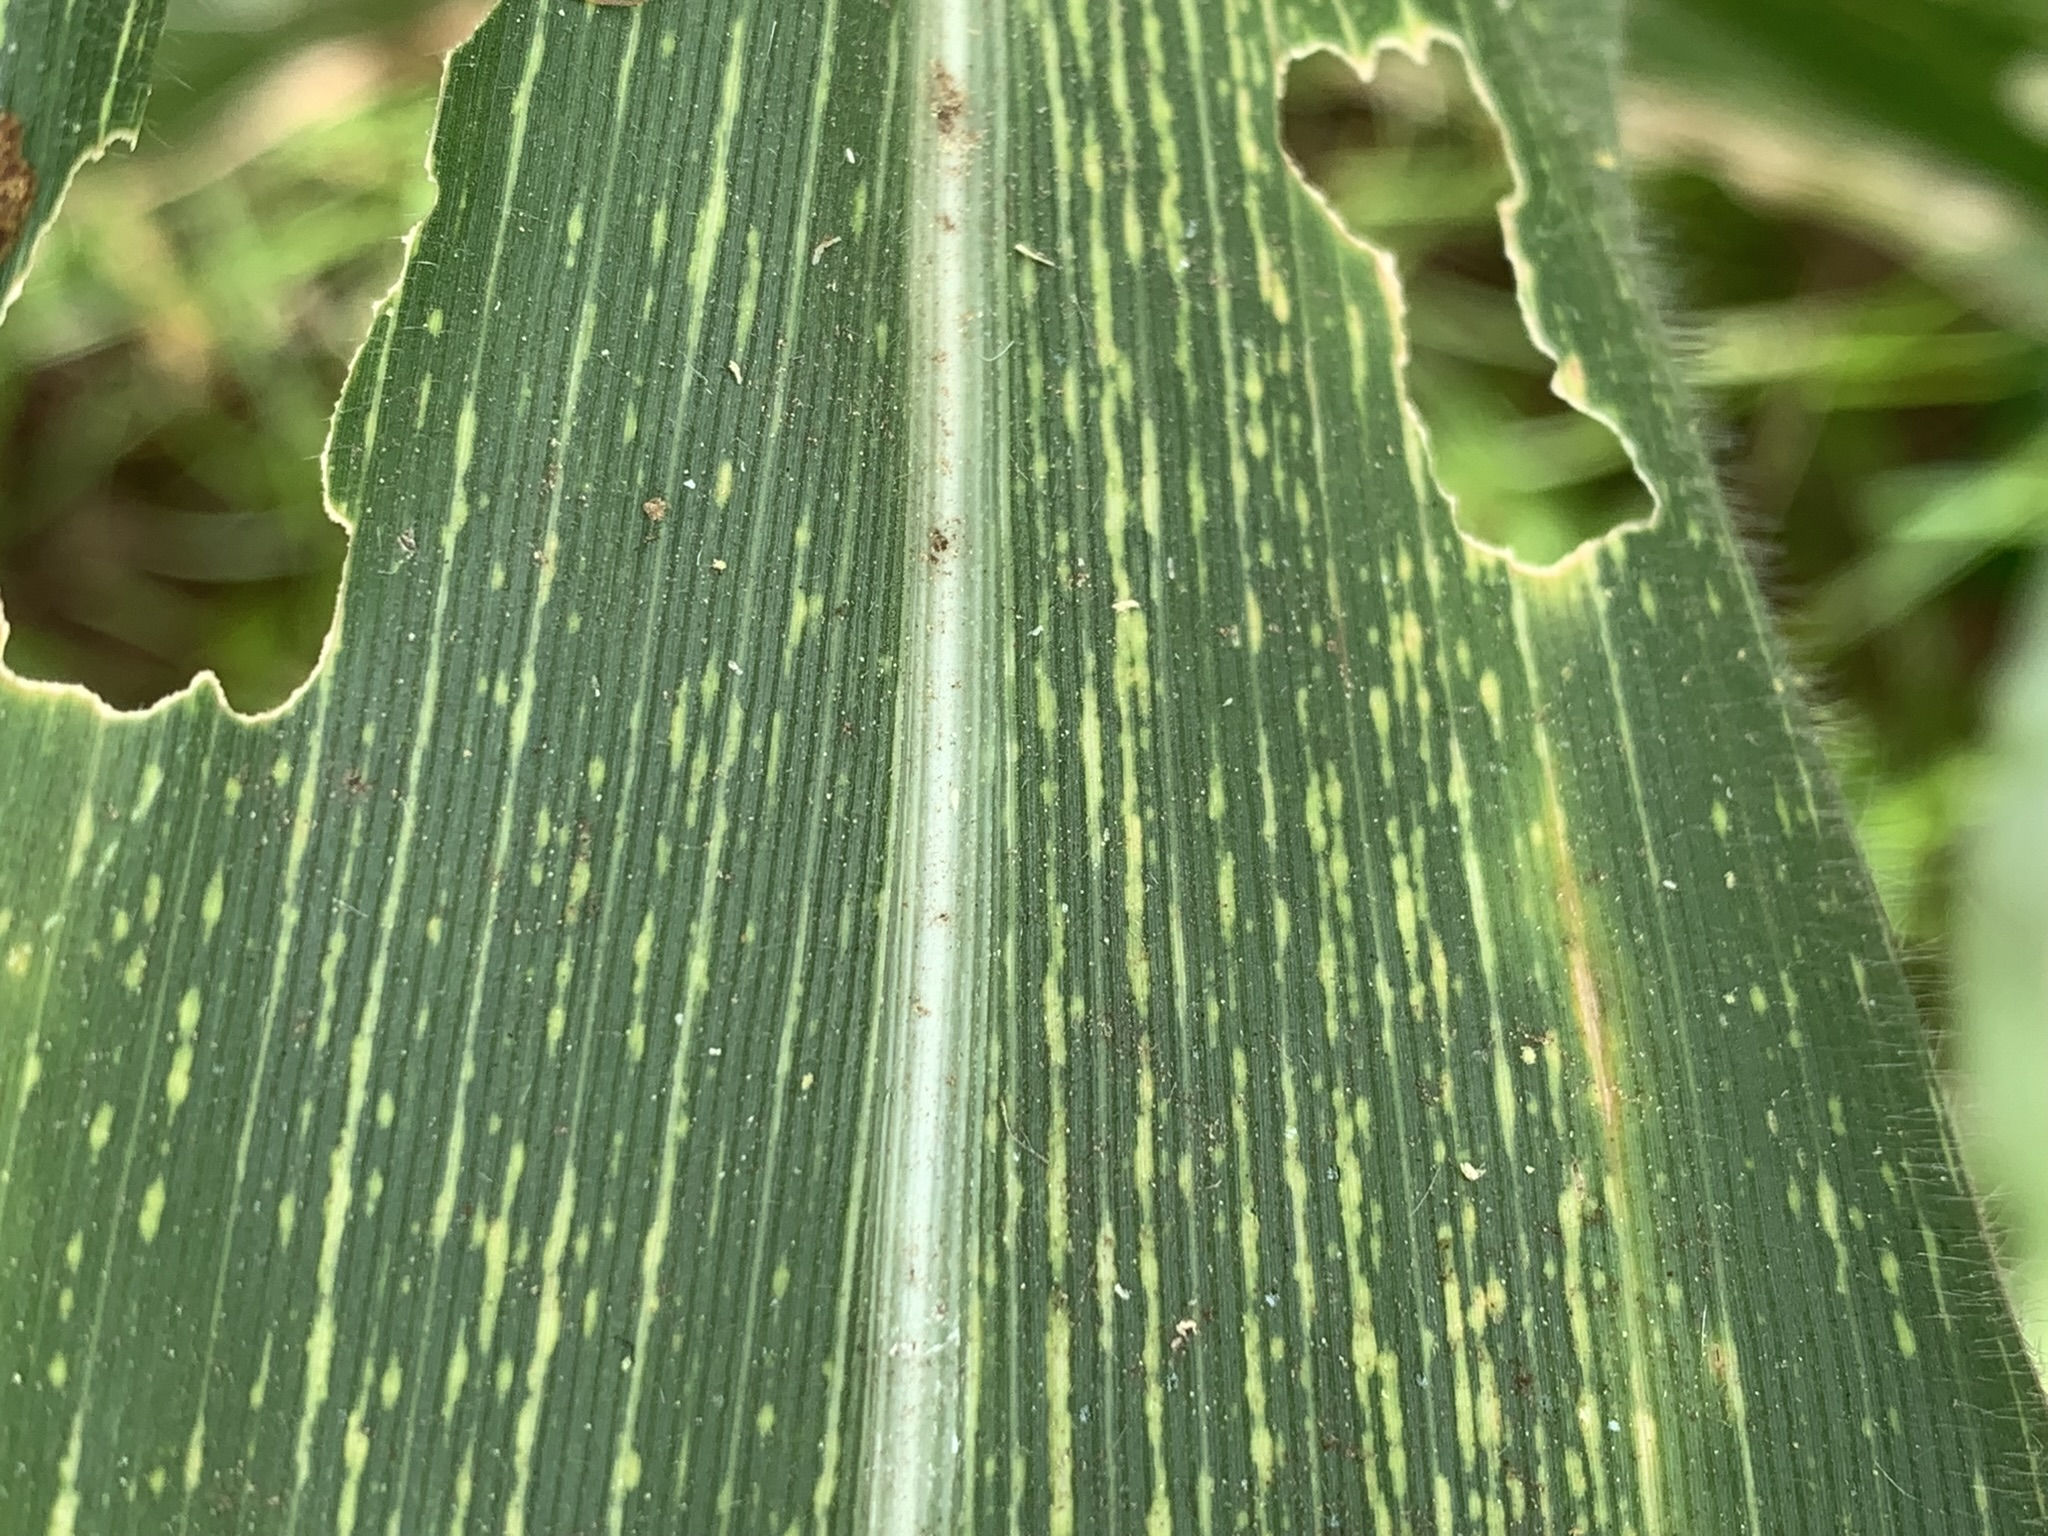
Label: MSV